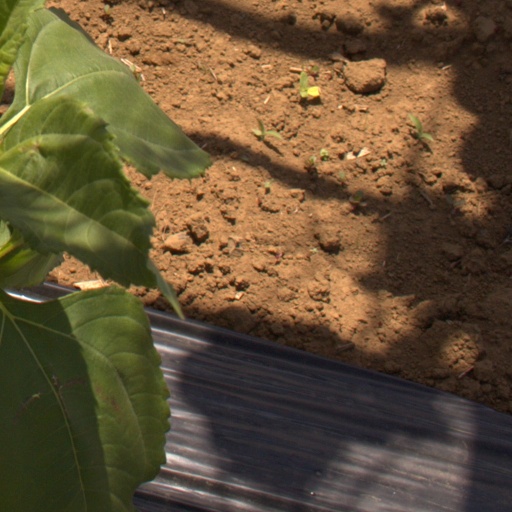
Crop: Jerusalem artichoke